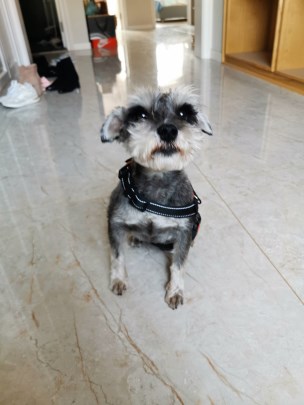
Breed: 2342-n000102-miniature_schnauzer